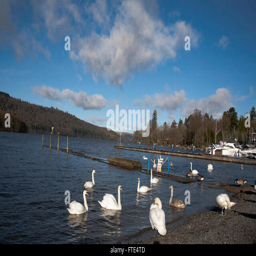
mute swans geese and ducks by the waterfront